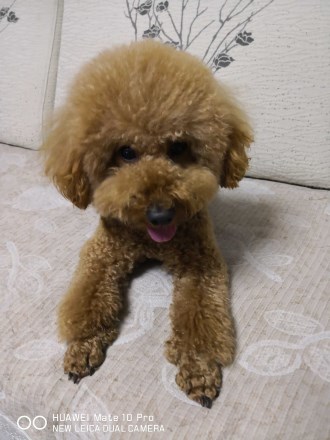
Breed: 7449-n000128-teddy